Frank Baumholtz

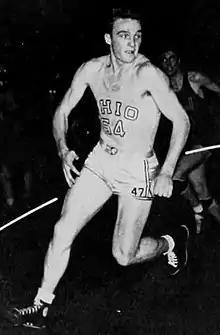
Baumholtz circa, 1950

Frank Conrad Baumholtz (October 7, 1918 – December 14, 1997) was an American professional baseball and basketball player. He was an outfielder for Major League Baseball's Cincinnati Reds (1947–49), Chicago Cubs (1949 and 1951–55) and Philadelphia Phillies (1956–57). He played two seasons of professional basketball for the Youngstown Bears of the National Basketball League during the 1945–46 season, and the Cleveland Rebels of the Basketball Association of America during the 1946–47 season. He was born in Midvale, Ohio.